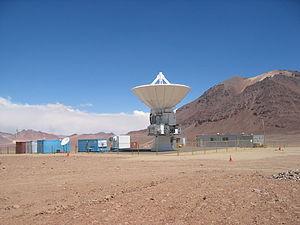
L'Atacama Submillimeter Telescope Experiment est une antenne/télescope millimétrique de 10 mètres de diamètre, construite par Mitsubishi Electric, installée dans le désert d'Atacama, au Chili et qui sert comme prototype pour le projet Atacama Large Millimeter Array.
L'observatoire du Llano de Chajnantor est un observatoire astronomique, situé à une altitude de 5104 m, dans le désert d'Atacama, au Chili, 50 km à l'est du village de San Pedro de Atacama. C'est un site extrêmement sec, inhospitalier, mais parfaitement adapté aux observations submillimétriques. En effet, la vapeur d'eau absorbe et atténue la radiation dans les longueurs d'onde submillimétriques. Le Llano de Chajnantor est le site de plusieurs projets astronomiques, dont le réseau d'antennes Atacama Large Millimeter Array, un projet américano-européano-japonais.